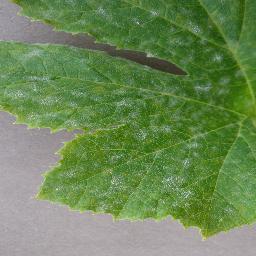
Label: Squash___Powdery_mildew